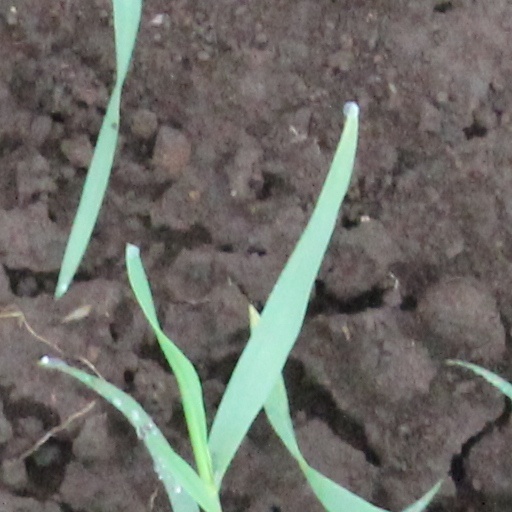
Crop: wheat